Stephanospondylus

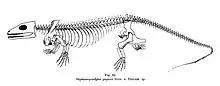
A 1905 skeletal reconstruction of "Stephanospondylus" based partly on material from "Onchiodon".

"Stephanospondylus" is known only from several vertebrae and fragments of the upper and lower jaws. It was named in 1882 on the basis of two slabs, the fossils in which were thought to represent two individuals. With the erection of a new genus in 1905, the fossils were considered to be part of a single individual. In 1925, Alfred Romer determined that only parts of the jaws and some vertebrae belonged to "Stephanospondylus"; the other material belonged to the temnospondyl amphibian "Onchiodon".